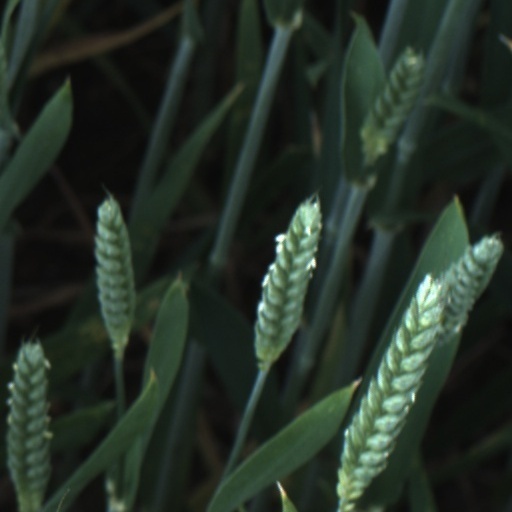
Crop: wheat